Bradley Cooper

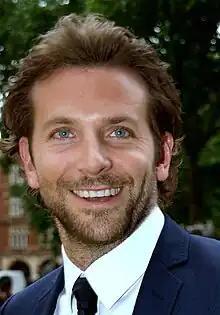
Cooper at the premiere of "The Hangover" in 2009

In February 2009, Cooper hosted "Saturday Night Live" with musical guest TV on the Radio, portraying actor Christian Bale in one sketch, and appeared in a supporting role in the film "He's Just Not That Into You". Cooper's breakthrough role came in Todd Phillips' comedy "The Hangover" (2009). He played Phil Wenneck, one of three friends (Ed Helms and Zach Galifianakis) to wake up from a bachelor party in Las Vegas with no memory of the previous night. "The Hangover" was a commercial success and finished as among the highest-grossing R-rated films in the United States. A. O. Scott of "The New York Times" wrote, "Mr. Cooper... offers the most interesting variation on an old standard, playing his aggressive, cocky frat boy with a snarl of rage that masks an anxiety as hard to account for as it is to miss." For his performance, Cooper received an award at the 13th Hollywood Film Festival and his first nomination for the MTV Movie Awards (Best Comedic Performance). "The Daily Telegraph" opined that the film's success turned Cooper into "a bona fide leading man". Nevertheless, Cooper stated in a 2011 interview with "Shave": "It's the same. I mean, look, more doors have been opened for sure, but it's not like I sit back with a cigar on Monday morning and go through the scripts that have been offered."